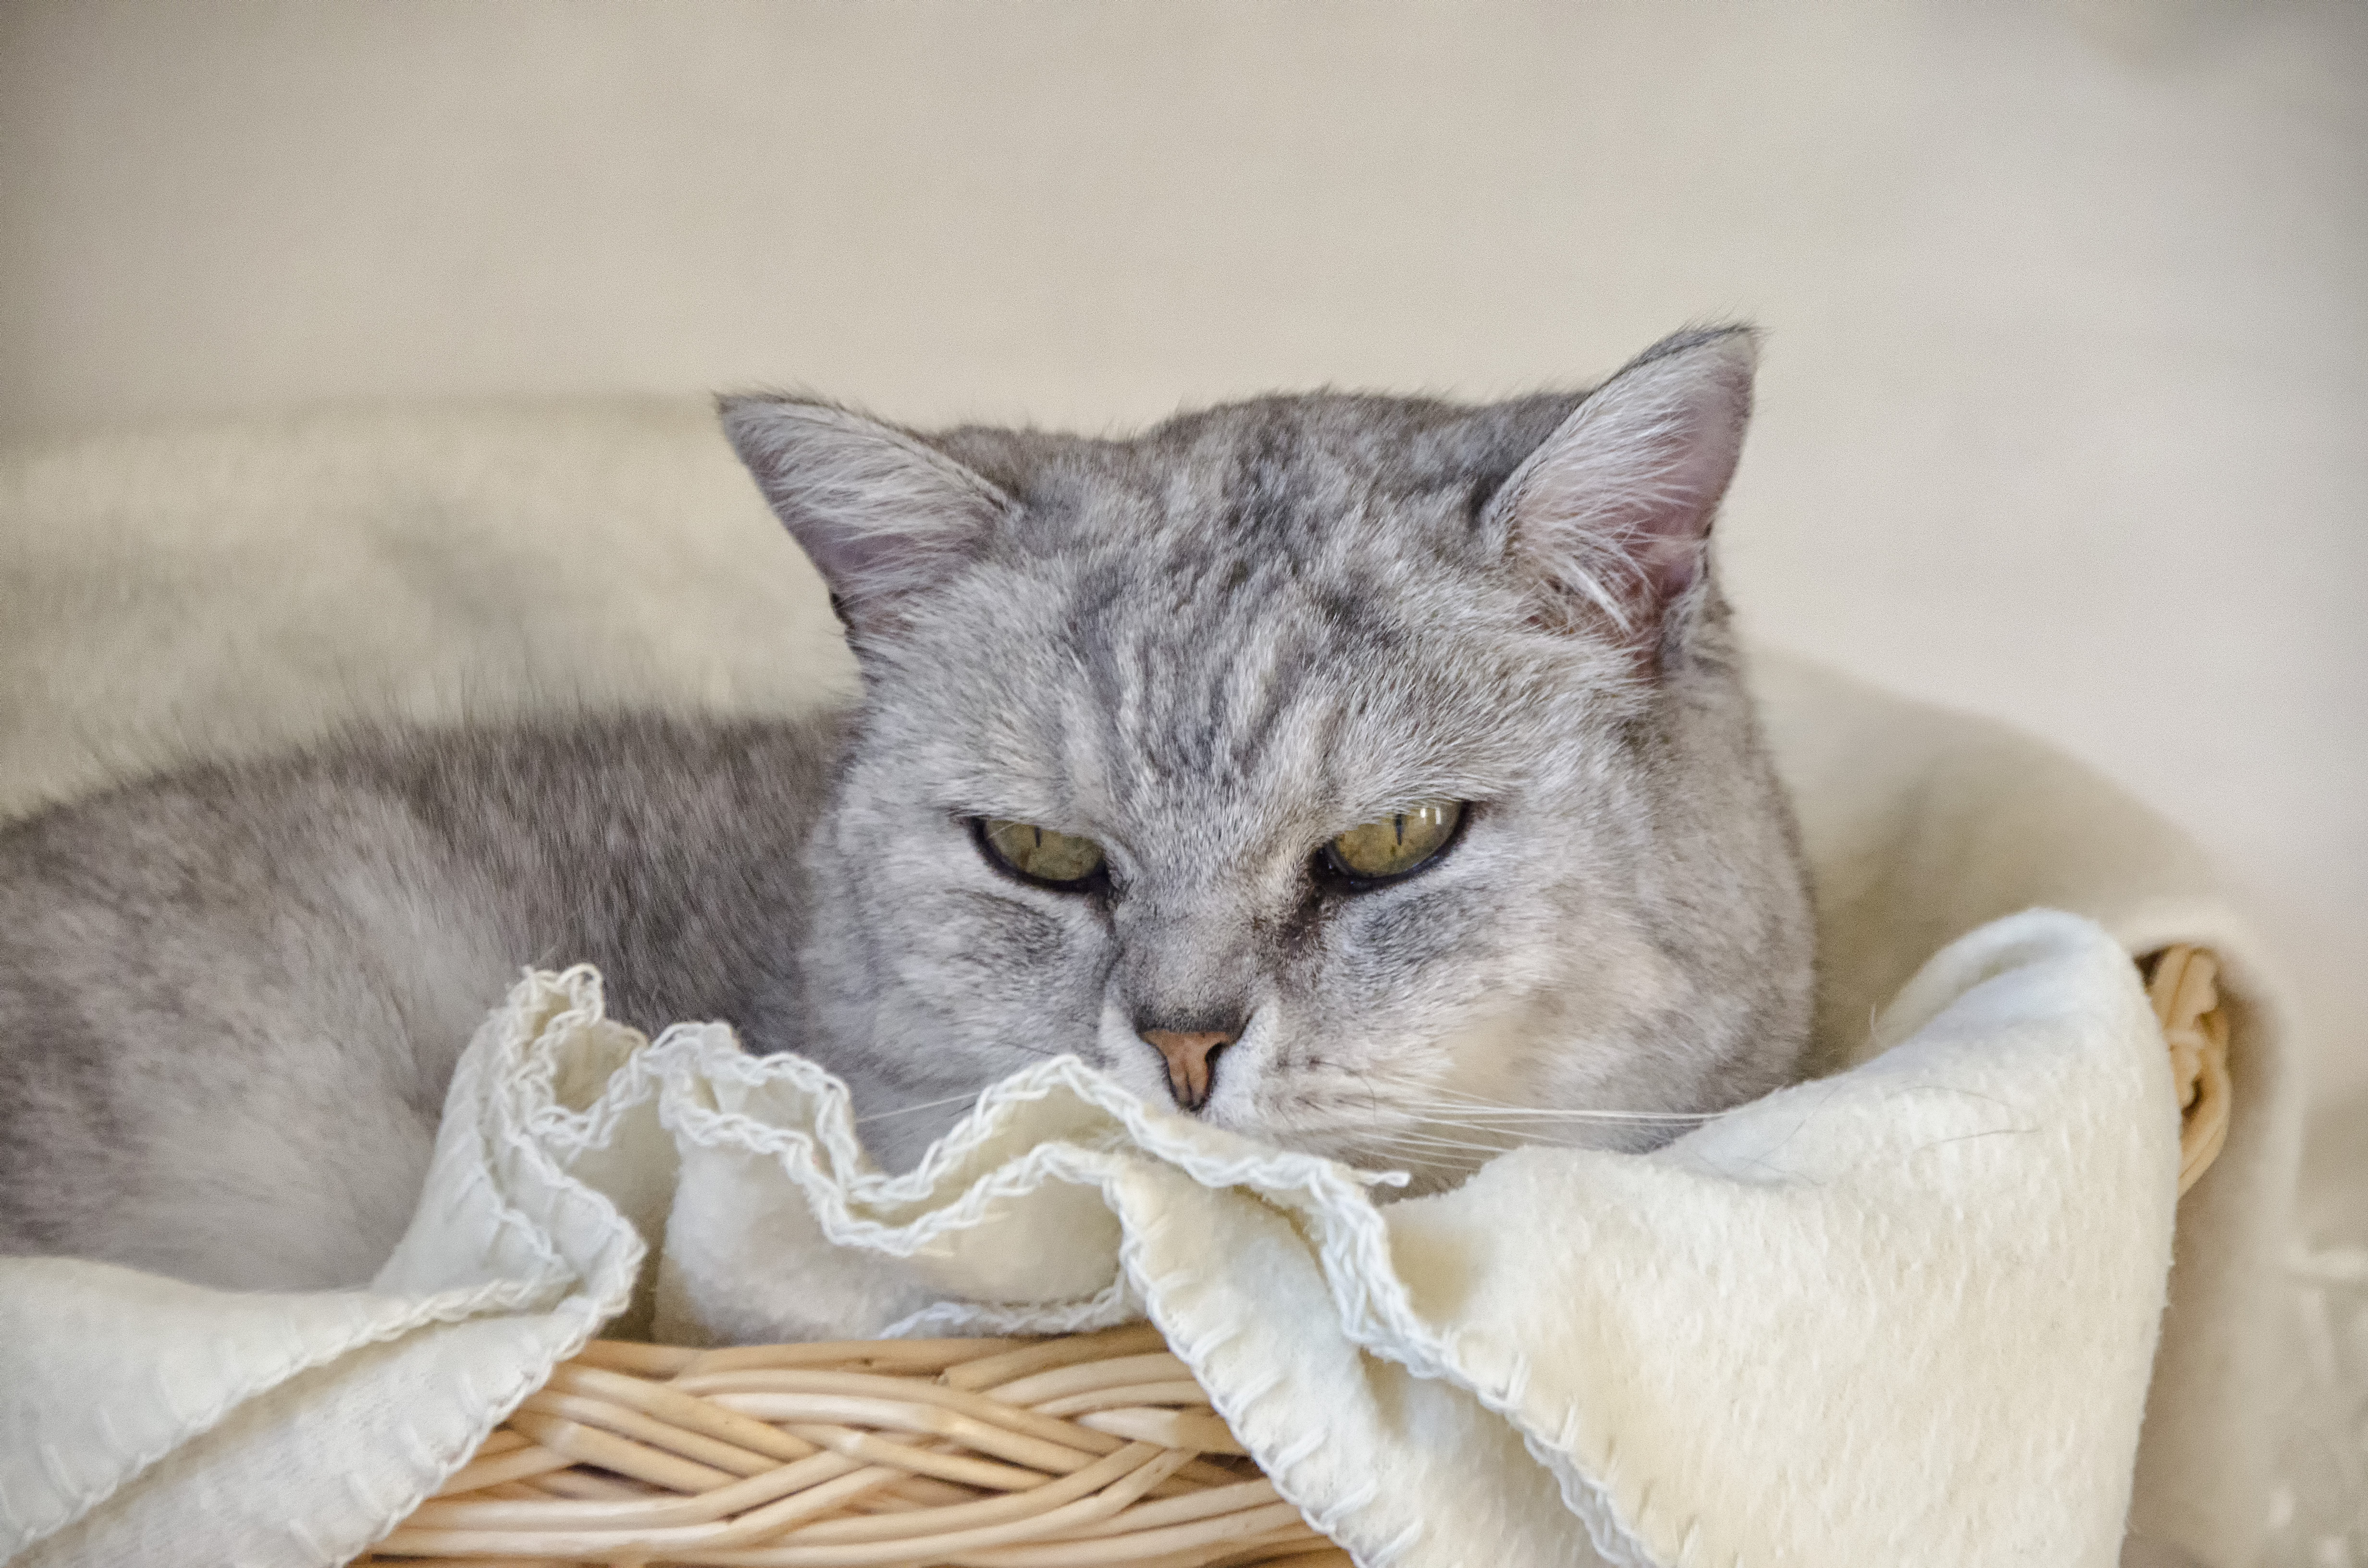
cat, mammal, close up, whiskers, canada, vertebrate, chat, quebec, sherbrooke, british shorthair, european shorthair, burmilla, small to medium sized cats, cat like mammal, domestic short haired cat, american shorthair